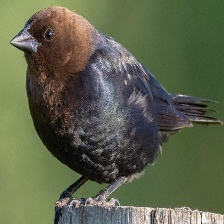
Species: BROWN HEADED COWBIRD
Scientific name: MOLOTHRUS ATER